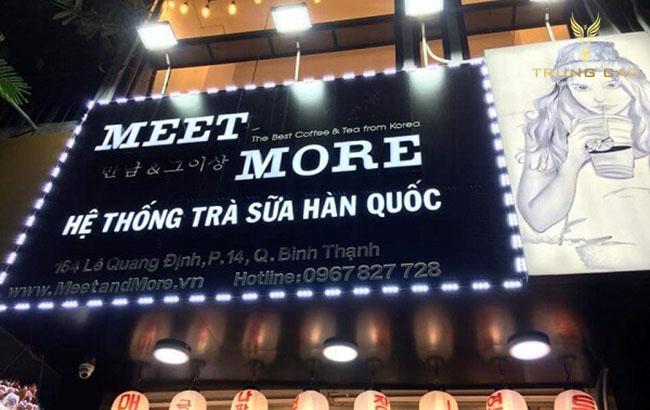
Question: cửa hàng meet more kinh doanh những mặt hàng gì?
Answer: trà sữa